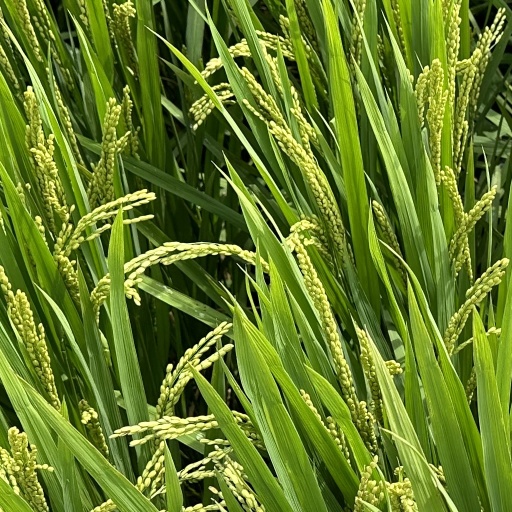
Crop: rice